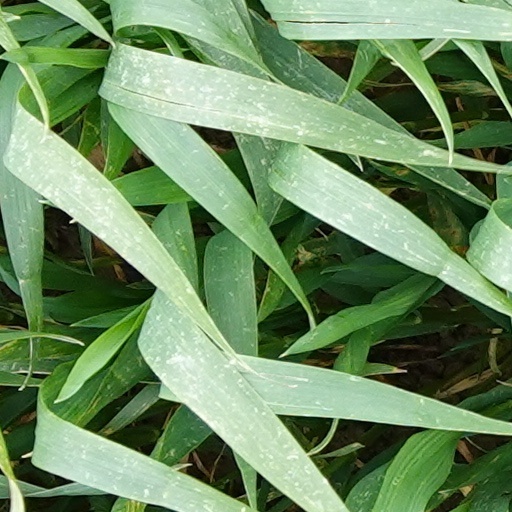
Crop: wheat